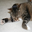
Label: cat